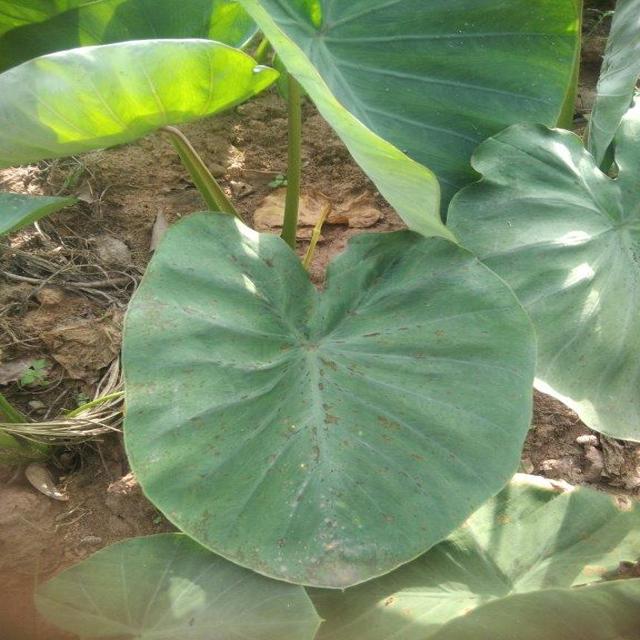
Label: Early_Blight